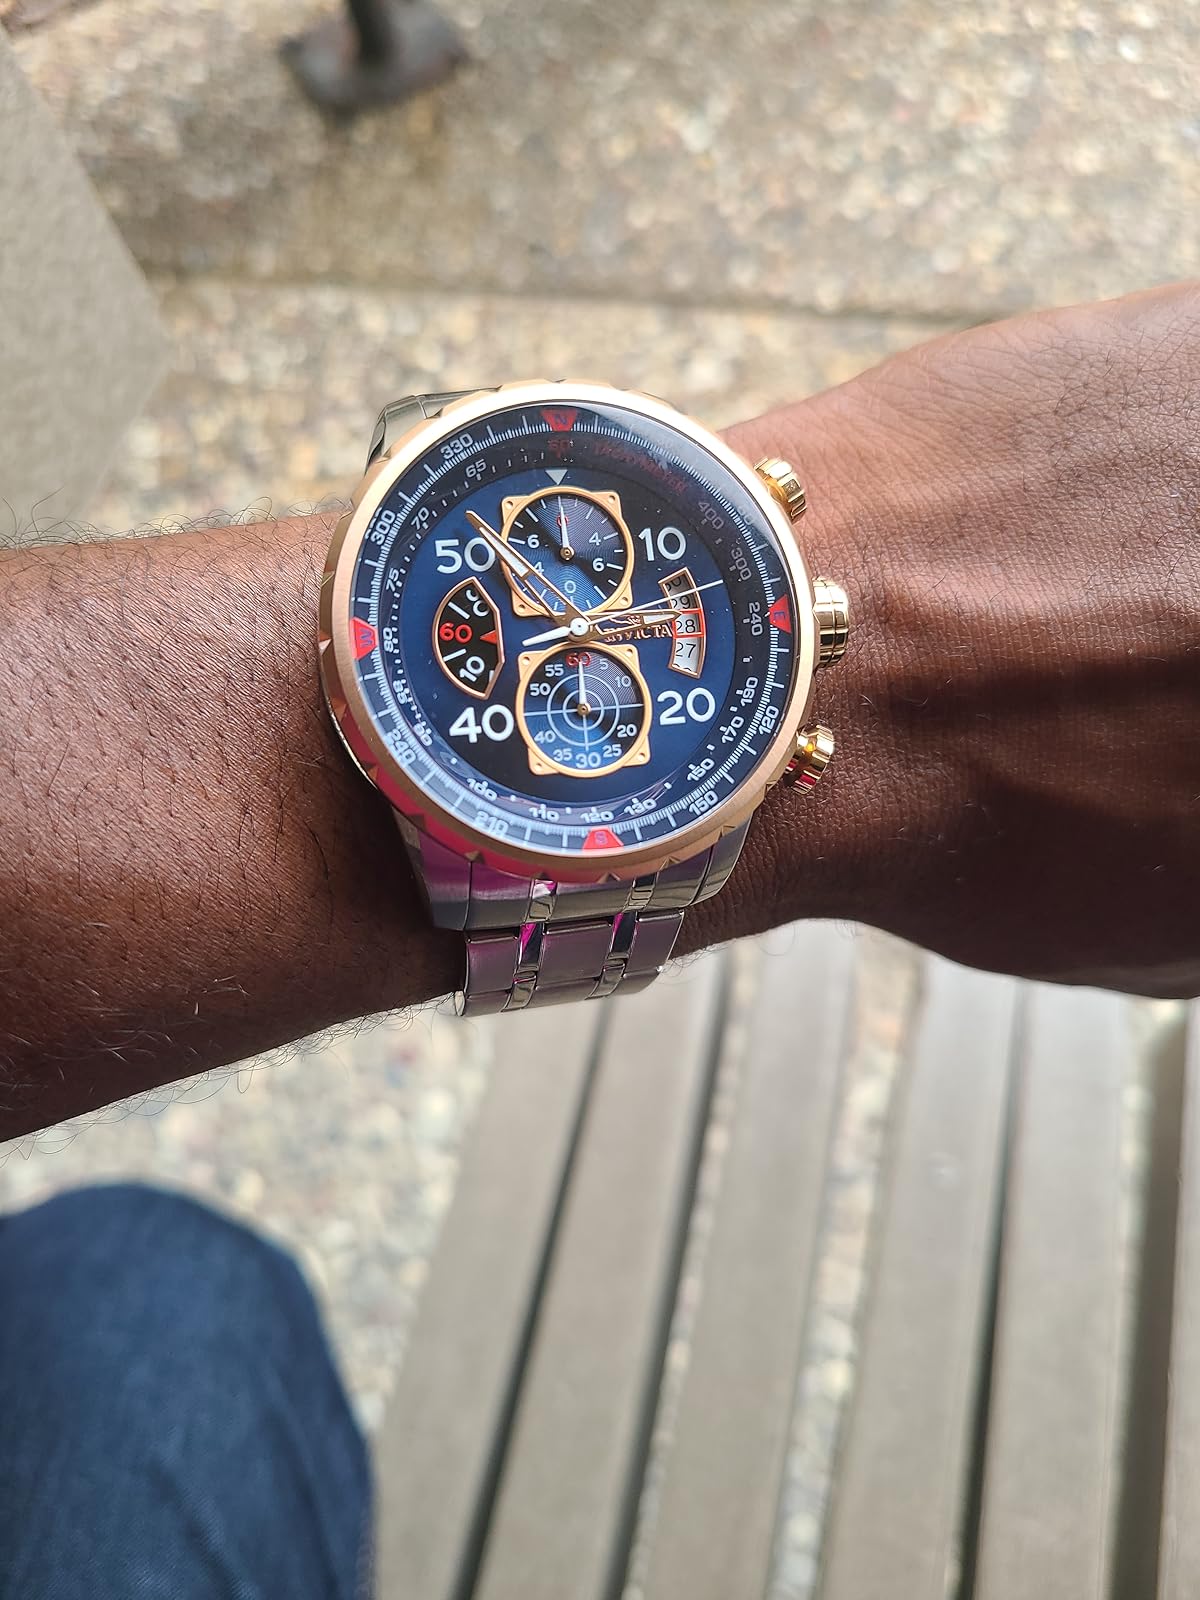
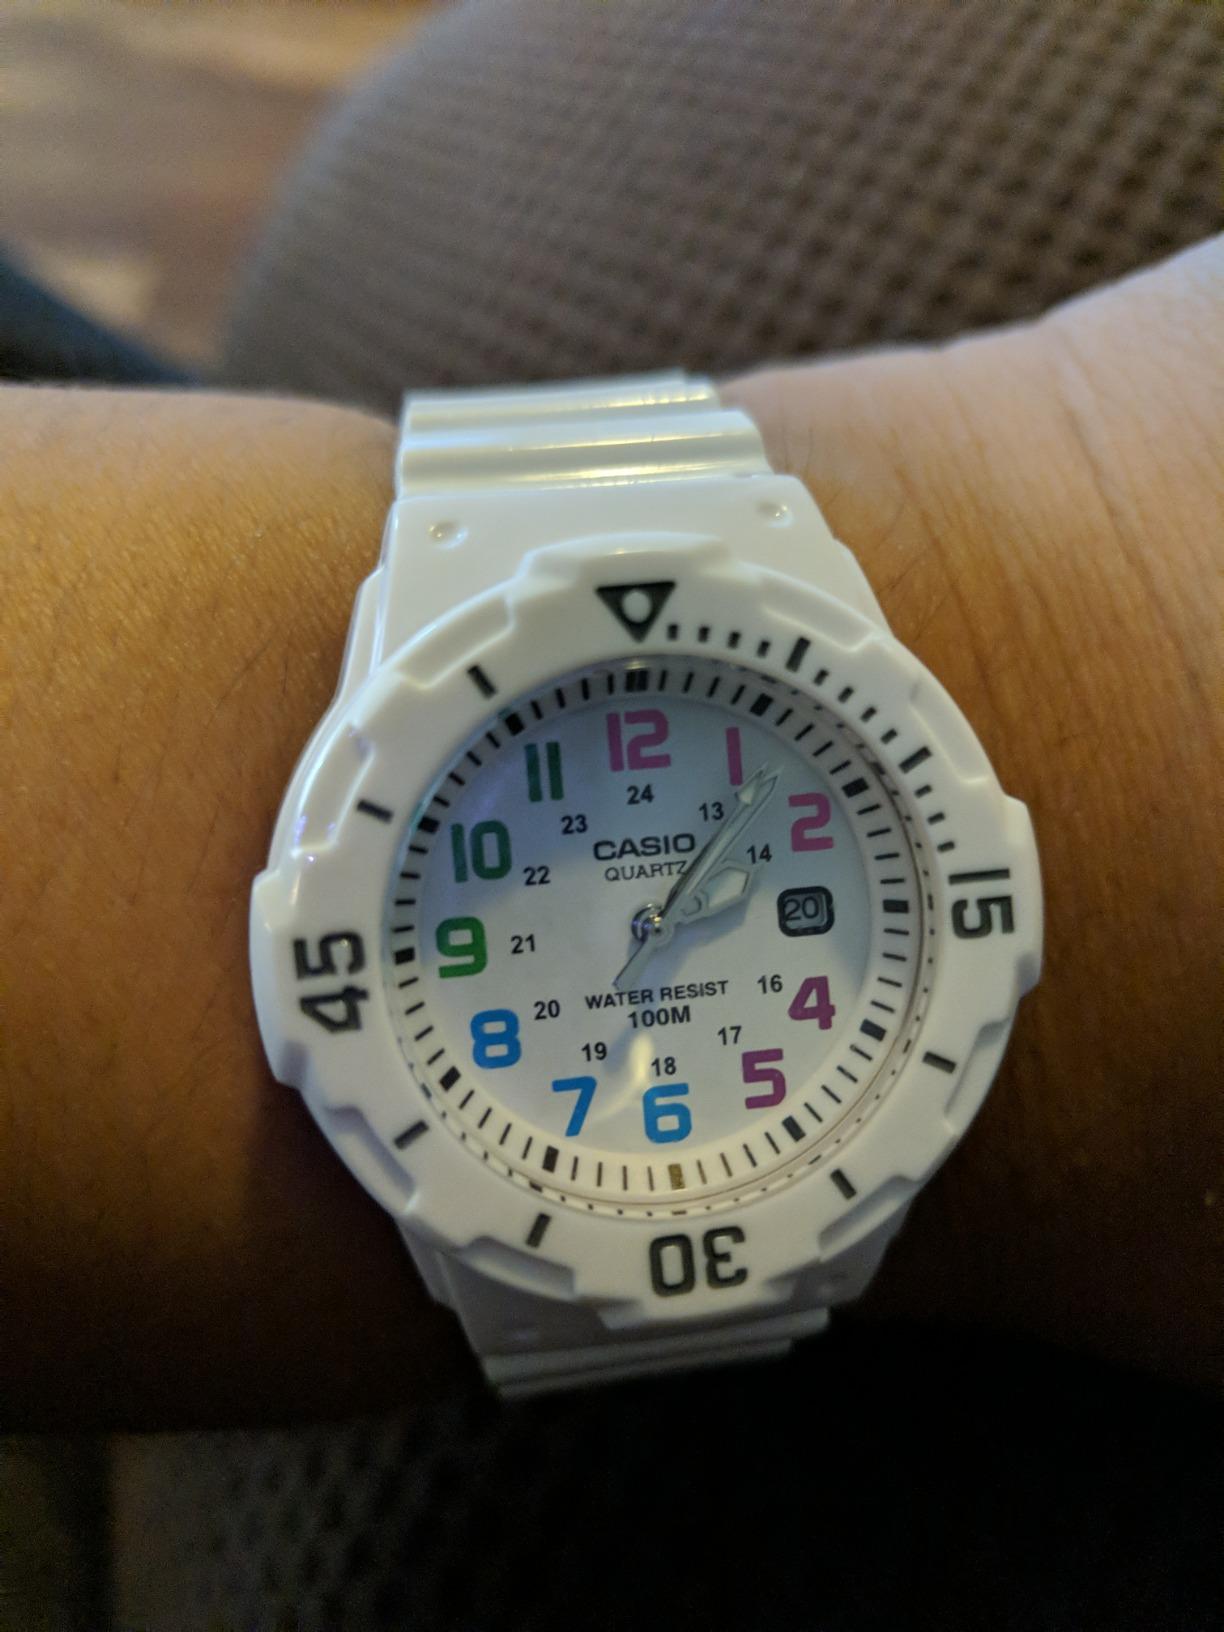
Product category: accessories_watch
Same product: no